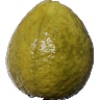
Label: Guava 1